San Francesco d'Assisi, Alcamo

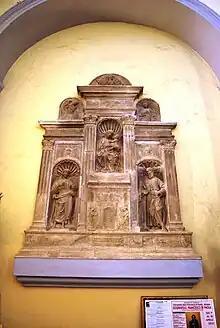
The marble altarpiece of "Madonna with Child".

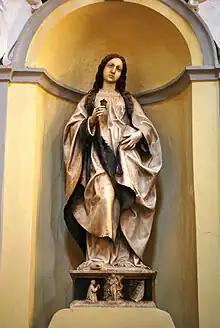
The Maddalena's statue.

San Francesco d'Assisi ("Saint Francis of Assisi") is a 16th-century-style church dedicated to Saint Francis of Assisi, located in Alcamo, province of Trapani, Sicily, southern Italy.